Lenin's Mausoleum

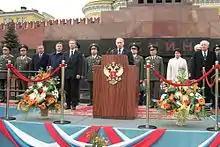
Vladimir Putin in front of Lenin's Mausoleum in 2001

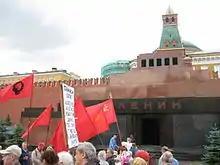
Russian Communists at Lenin's Mausoleum, 2009

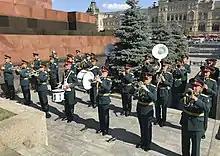
The Band of the 154th Preobrazhensky Regiment at Lenin's Mausoleum in 2018

Lenin's Mausoleum is open to the public on Tuesdays, Wednesdays, Thursdays, Saturdays and Sundays from 10:00–13:00. Entrance is free of charge. Visitors are required to show respect whilst inside the tomb: photography and filming inside the mausoleum are forbidden, as is talking, smoking, keeping hands in pockets or (unless female) wearing hats.